Battle of the Samichon River

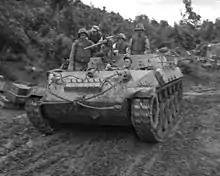
A U.S. Army M39 armored utility vehicle assists U.S. marines picking up casualties on 25 July 1953 during an attack against Hill 111, also known as "Boulder City"

The positions occupied by the Australians had been badly damaged by the PVA assaults and bombardments in May and June, and recent rain had also collapsed some trenches and weakened many of the wire obstacles, yet the extensive tunnel system, dug by the Canadians the previous winter, remained intact and afforded some protection. Efforts to repair the defences and assert control in no-man's land began immediately, with an aggressive patrolling program by the Australians leading to numerous clashes with PVA patrols, while they also endured heavy shelling during this time. By day it was hot and humid making conditions in the bunkers uncomfortable, while by night the defenders worked hard digging, wiring, and laying minefields. The PVA focused most of their attention on the 7th Marine Regiment, which was occupying positions south-west of 2 RAR after having relieved the Turkish Brigade there, and thereby allowed the Australians some time to prepare. Light mortaring hit 2 RAR on 11 July, while one 3 RAR soldier was killed instantly by a shell when he was observed walking along the crest-line by a PVA position less than from the Australian perimeter. The gun crew was subsequently silenced by Australian sniper fire.